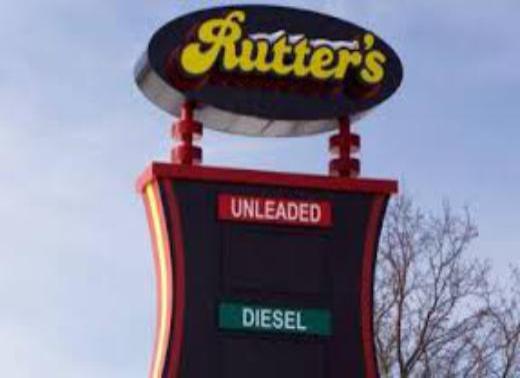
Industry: Food